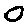
Label: 0